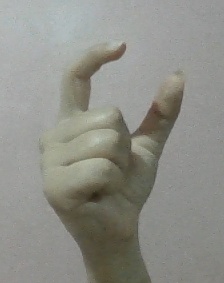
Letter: nun